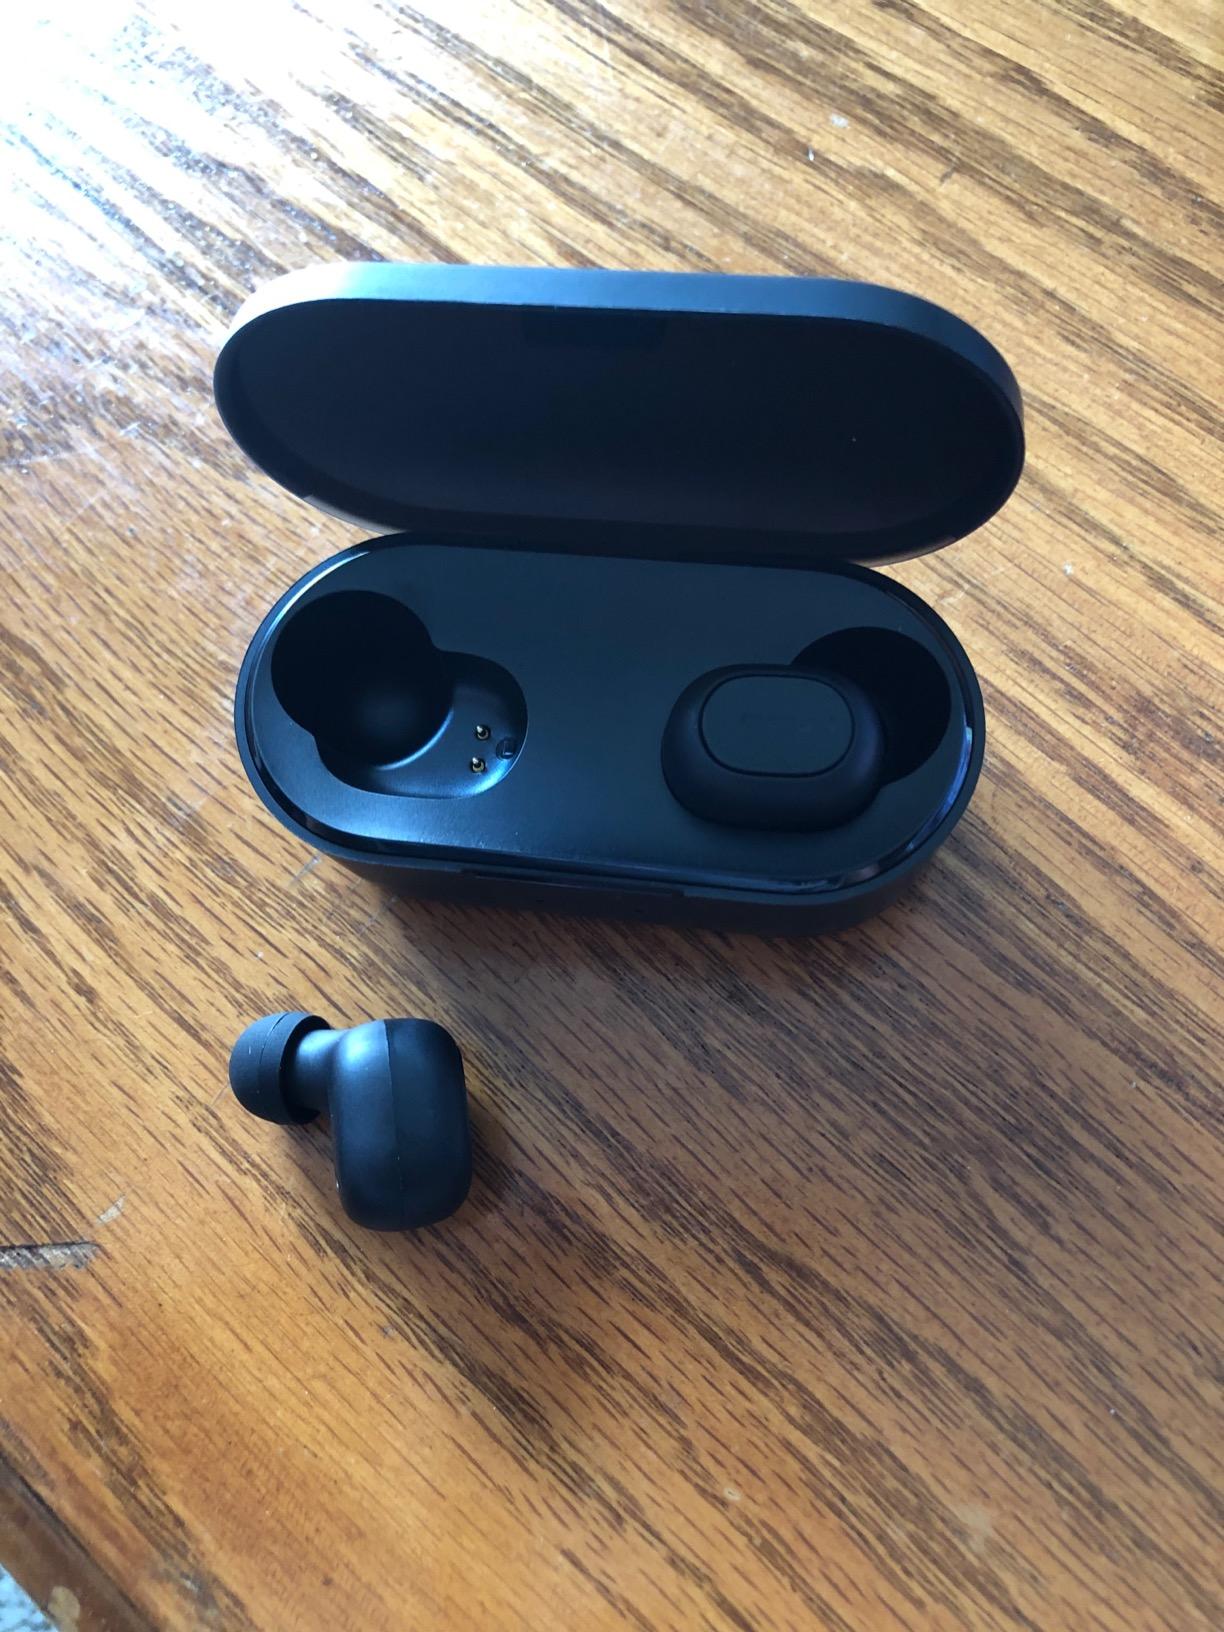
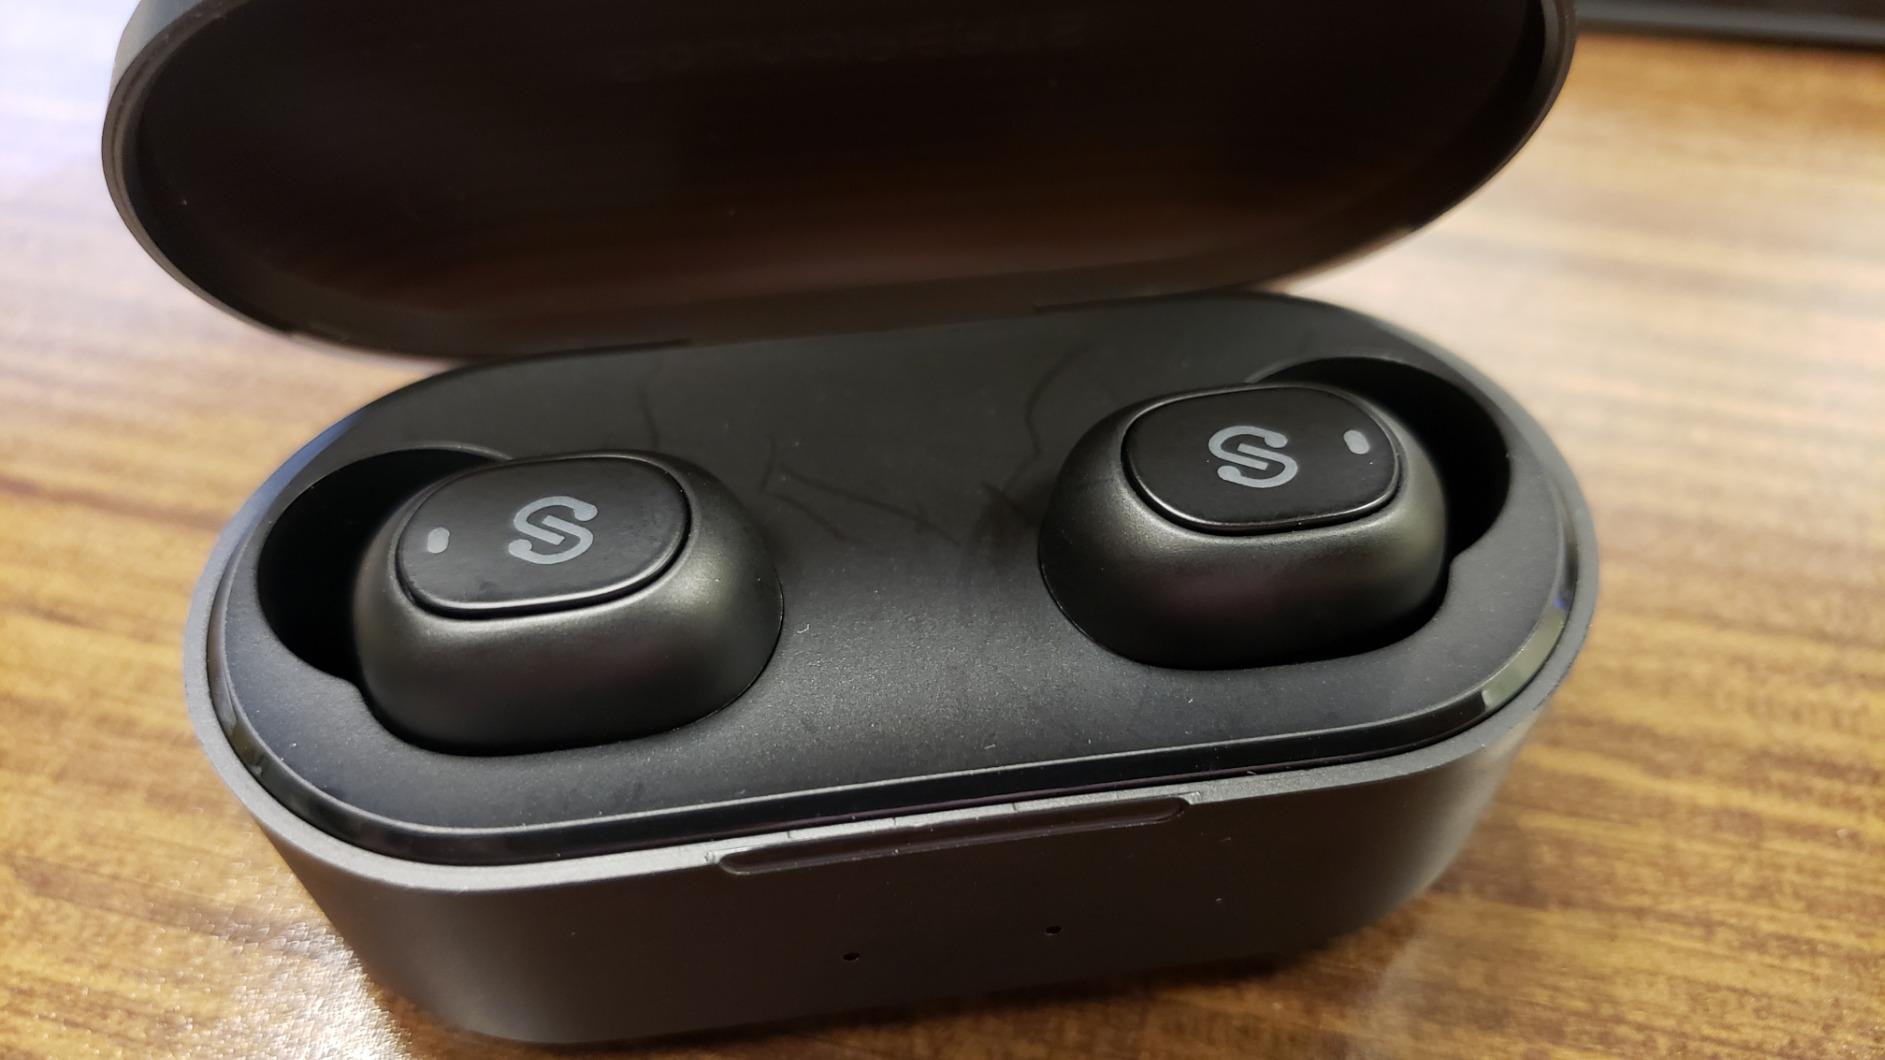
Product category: earbuds
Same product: no